King's Privy Council for Canada

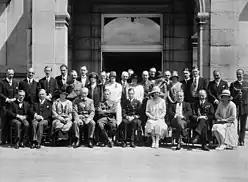
Prince Edward (front row, fifth from left), at Rideau Hall, in Ottawa, two days after being appointed to the King's Privy Council for Canada

Members of the monarch's family have been appointed to the Privy Council: Prince Edward (later King Edward VIII), appointed by his father, King George V, on 2 August 1927; Prince Philip, Duke of Edinburgh, appointed by his wife, Queen Elizabeth II, on 14 October 1957; Prince Charles (now King Charles III), appointed by his mother, Queen Elizabeth II, on 18 May 2014; and Queen Camilla, appointed by her husband, King Charles III on 26 May 2025.